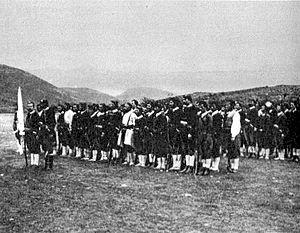
volontaires intégrés dans les troupes du Monténégro, ocotbre 1914.
Dès le déclenchement du premier conflit mondial, le 28 juillet 1914 dans la soirée, le royaume du Monténégro se joint à la Serbie. Acteur des précédents conflits balkaniques, le petit royaume, légalement indépendant depuis 1910, s'est rapproché de la Serbie à la faveur des deux guerres balkaniques. Ce rapprochement incite les hommes politiques du royaume à soutenir l'agitation slave du Sud au sein de la double monarchie. Conquis par les seules troupes austro-hongroises au début de l'année 1916, dans le cadre de la suite des opérations en Serbie, le royaume isolé demande, par l'entremise de son roi Nicolas, les conditions de paix des puissances centrales. Occupé par des unités austro-hongroises, le royaume est confié à un gouverneur général et est soumis à un sévère régime d'occupation militaire. Dans le même temps, un gouvernement en exil tente de se mettre en place, sous la direction du souverain, mais celui-ci, souffrant de sa mauvaise réputation, ne parvient pas à maintenir militairement son pays dans le conflit qui se prolonge.
Le royaume du Monténégro était un État des Balkans, proclamé le 28 août 1910 et dirigé par Nikola I Petrović-Njegoš. Le 28 novembre 1918, il intégra le royaume de Serbie, trois jours avant la proclamation du royaume des Serbes, Croates et Slovènes.